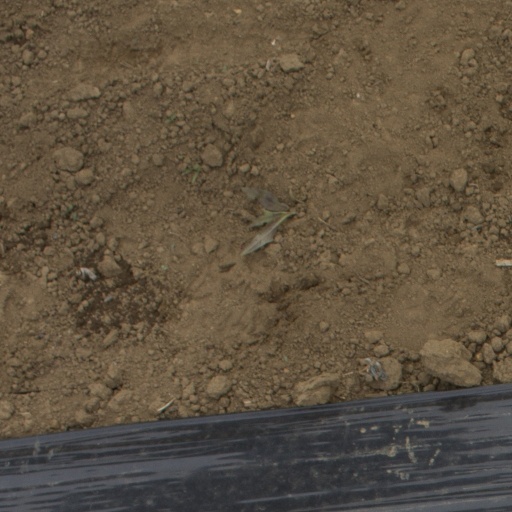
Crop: Jerusalem artichoke